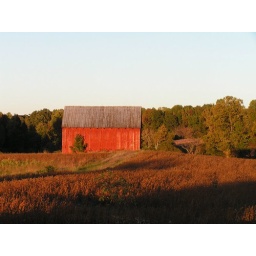
Driving home in the evening I noticed the great light on this barn off of Route 4 near Sunderland.